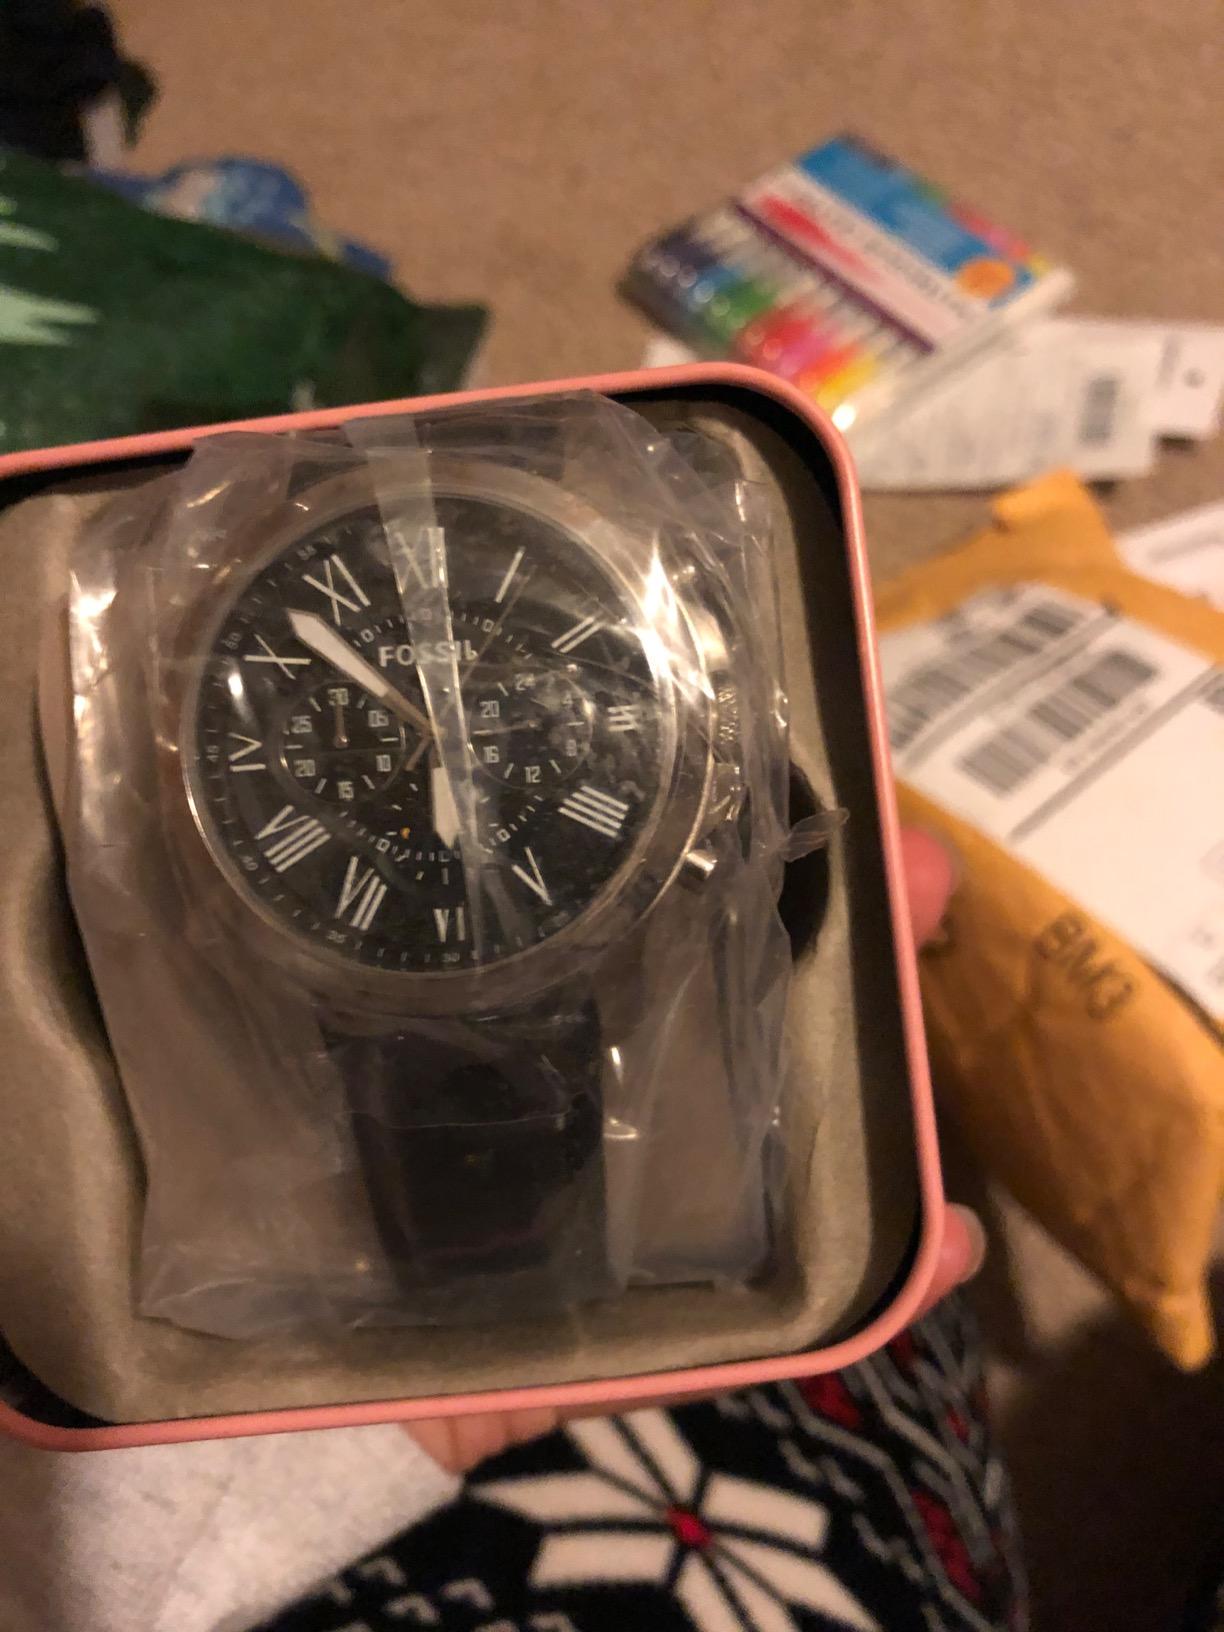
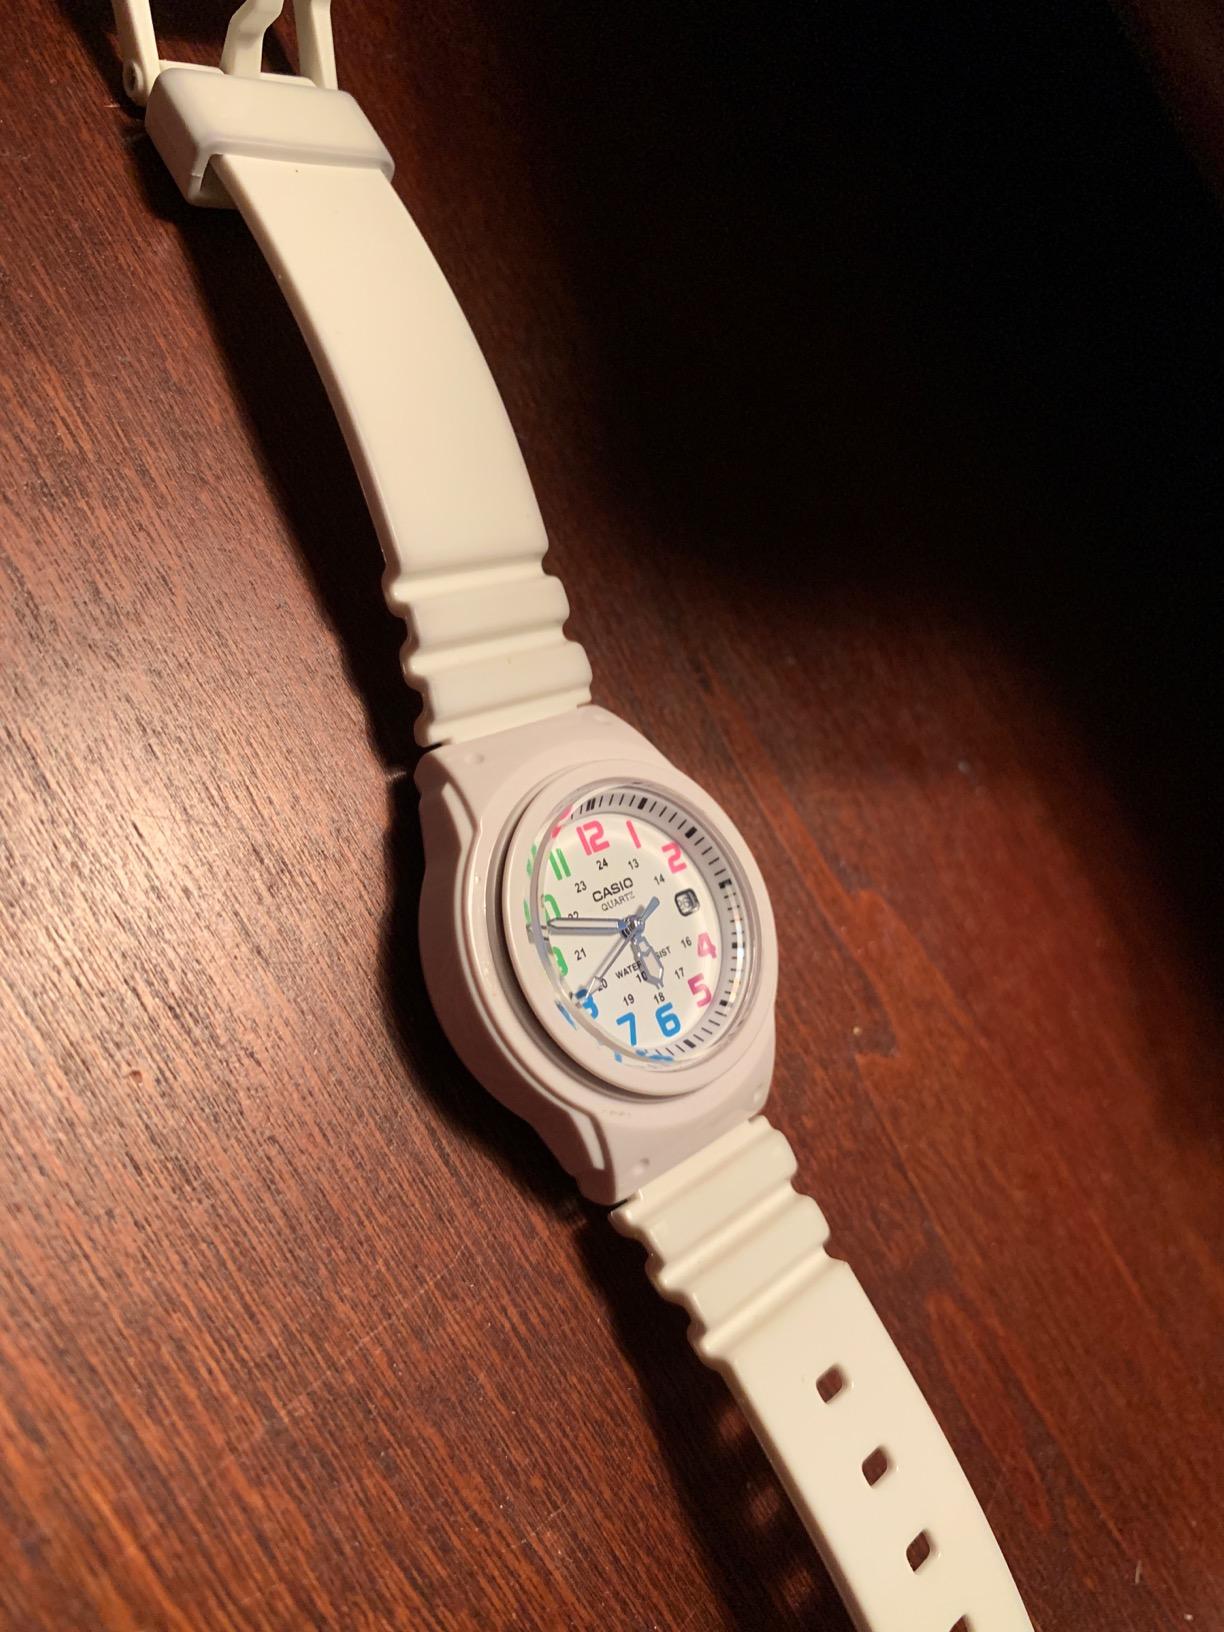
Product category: accessories_watch
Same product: no